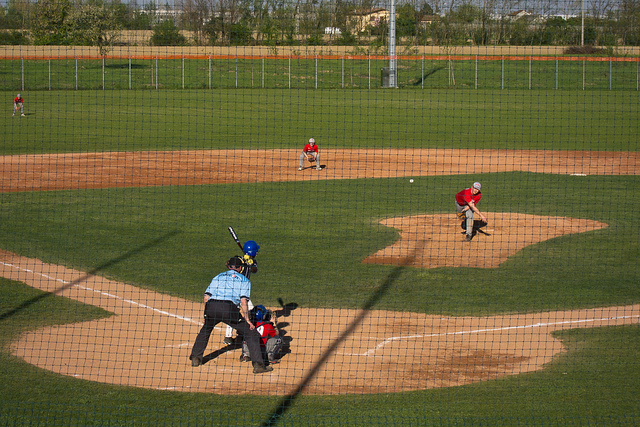
hình ảnh của một trận bóng chày khi cầu thủ ném bóng vừa thực hiện cú ném bóng